Luke Heimlich

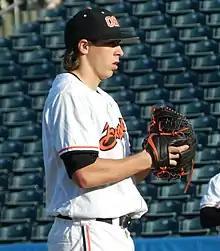
Heimlich with Oregon State in 2015

Luke Andrew Heimlich (born February 3, 1996) is an American former professional baseball pitcher. He attended Oregon State University and played college baseball for the Oregon State Beavers. He was named the Collegiate Pitcher of the Year in 2018.